First English Civil War

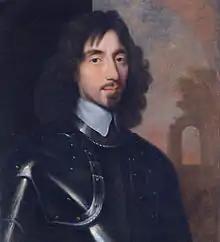
Sir Thomas Fairfax, commander of the New Model Army

The deaths of John Pym and John Hampden in 1643 had removed a unifying force within Parliament, and deepened internal divisions. The largely Presbyterian and socially conservative 'Peace Party' was concerned by political radicals like the Levellers, and wanted an immediate, negotiated settlement. The 'War Party' fundamentally mistrusted Charles, and saw military victory as the only way to secure their objectives. Many were religious Independents who opposed any state church, and strongly objected to Scottish demands for a unified, Presbyterian church of England and Scotland. One of the most prominent of these was Oliver Cromwell, who claimed he would fight, rather than accept such an outcome.